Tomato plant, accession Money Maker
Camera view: vertical (180 deg); turntable rotation: 120 degrees
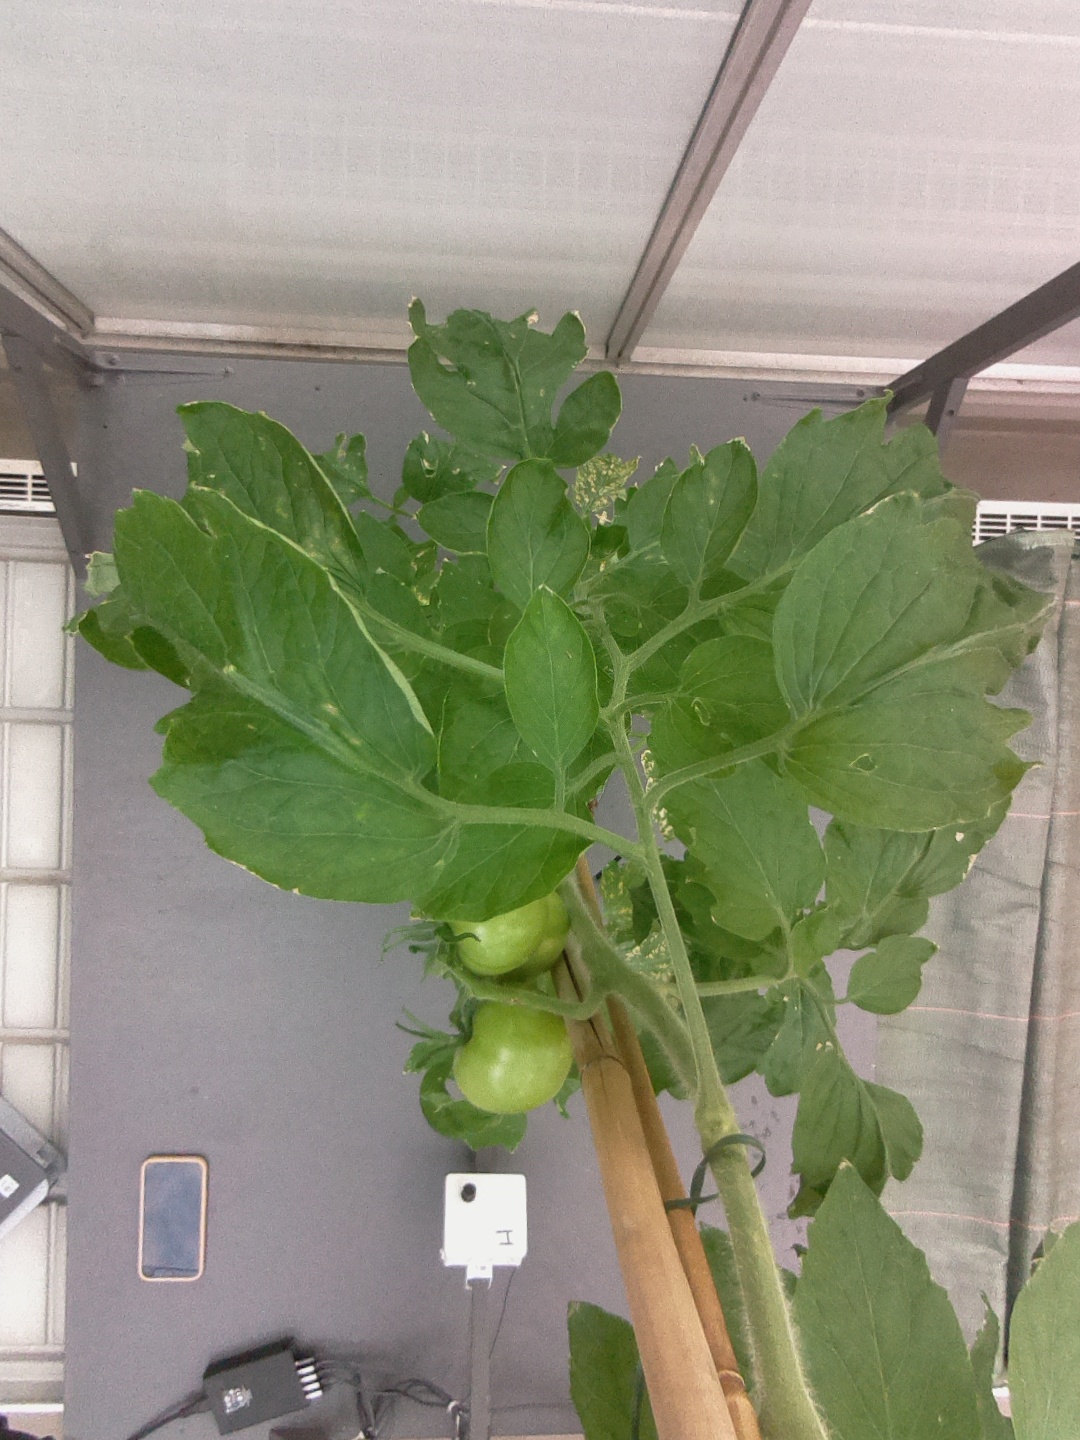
BBCH growth stage 73: 30%-40% of final fruit size